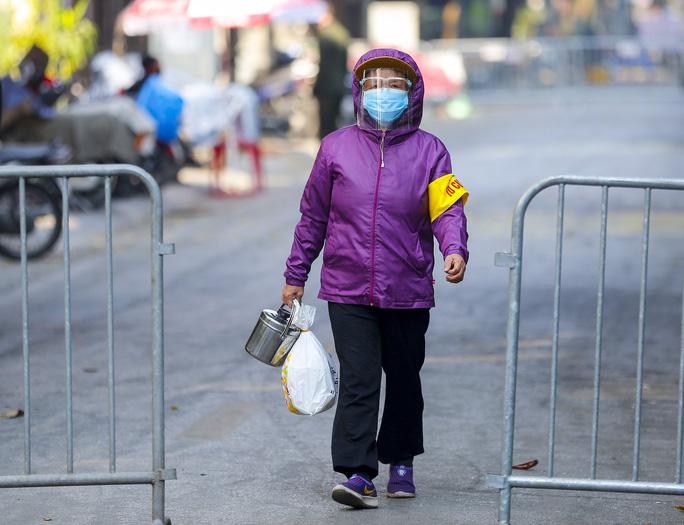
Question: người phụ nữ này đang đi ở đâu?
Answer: người phụ nữ này đang đi ngang qua hai cái hàng rào